They'd Rather Be Right

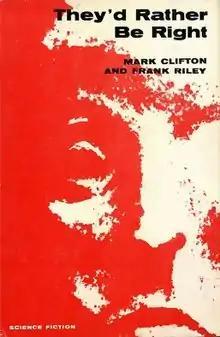
Dust-jacket of the first edition

They'd Rather Be Right (also known as The Forever Machine) is a science fiction novel by American writers Mark Clifton and Frank Riley.